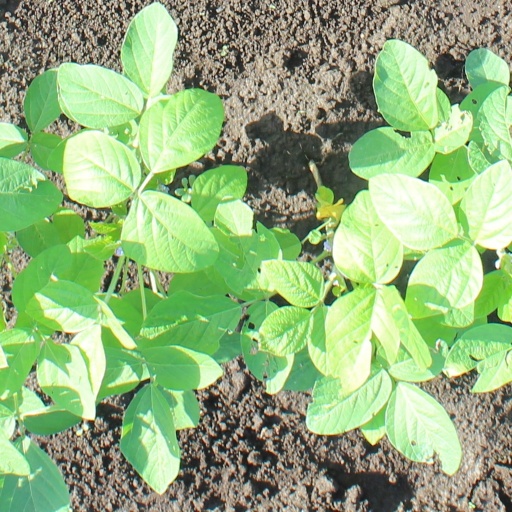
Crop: soybean